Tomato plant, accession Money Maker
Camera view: vertical (180 deg); turntable rotation: 150 degrees
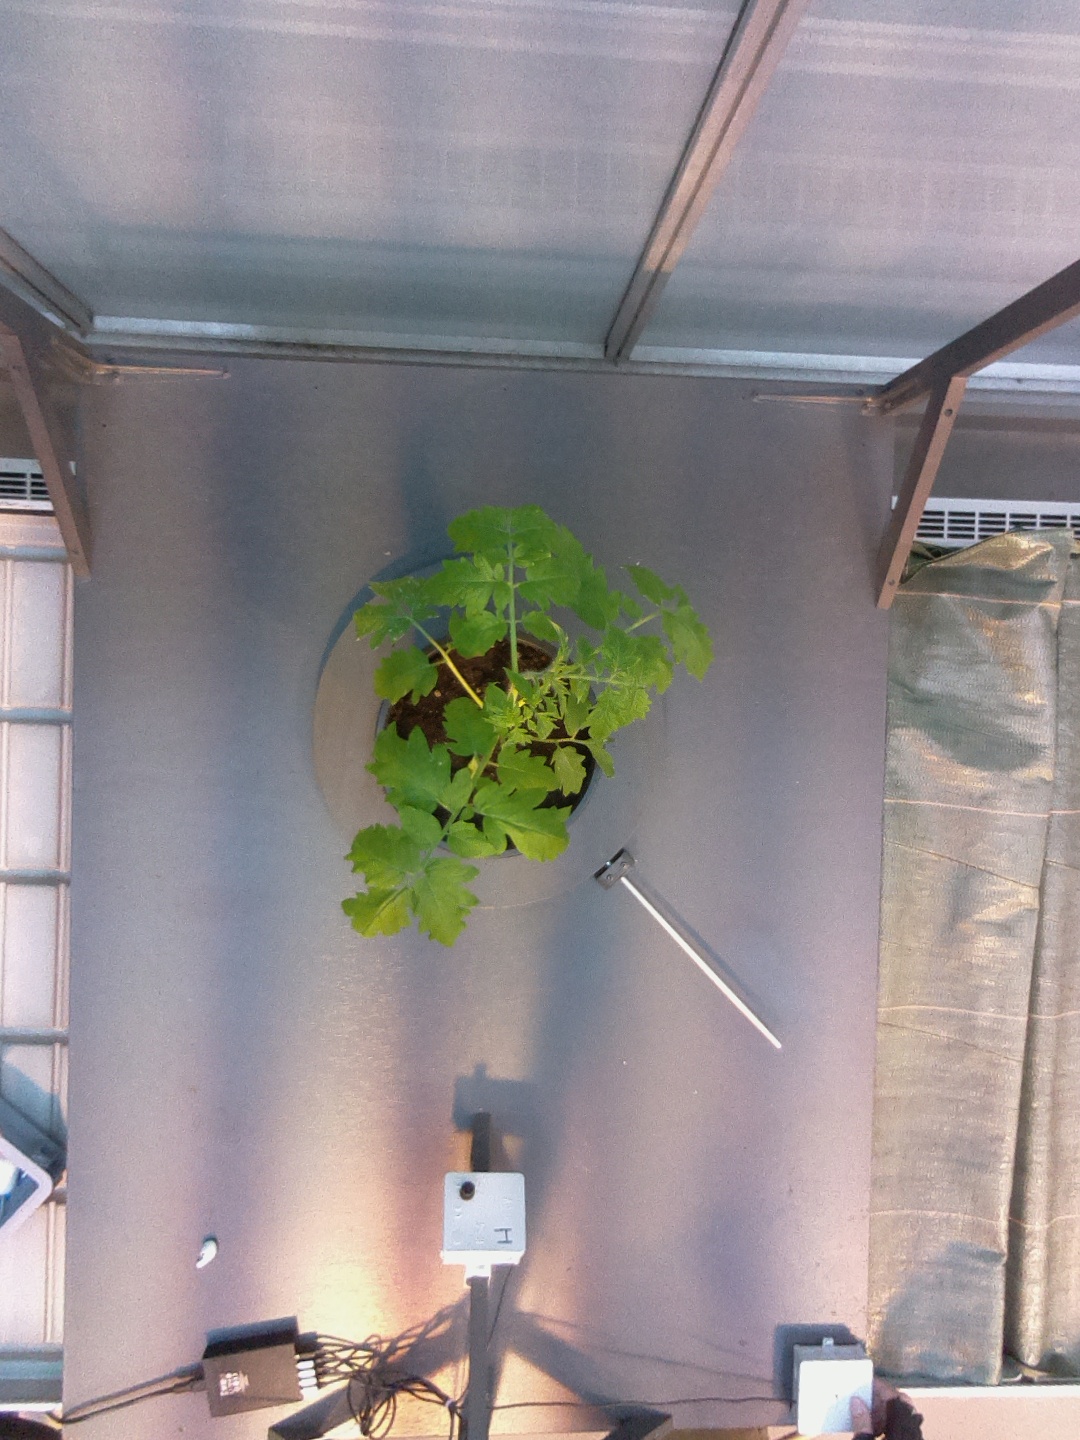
BBCH growth stage 13: 6 of true leaves visible